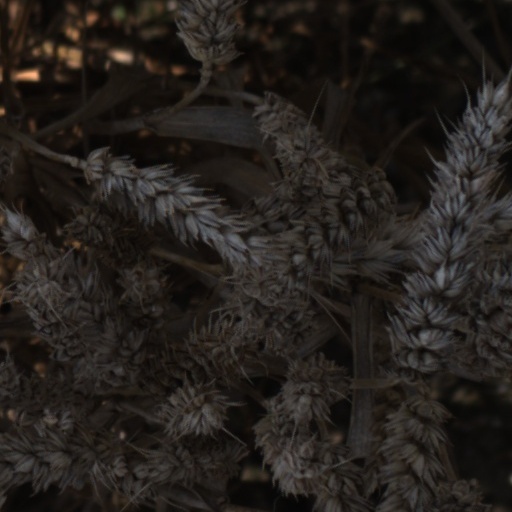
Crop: wheat